Emily Ruete

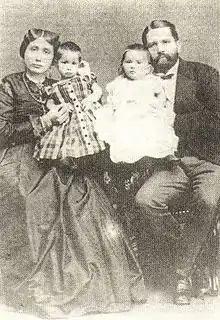
Emily with her husband and two of their children

While living in Stone Town she became acquainted with her neighbour, a German merchant, Rudolph Heinrich Ruete (born 10 March 1839; died 6 August 1870) and became pregnant by him. In August 1866, after her pregnancy had become obvious, she fled on board the British frigate commanded by Captain [Thomas] Malcolm Sabine Pasley R.N. and was given passage on his ship to the British colony of Aden. There she took Christian instruction and was baptised prior to her marriage at Aden on 30 May 1867. She had given birth to a son, Heinrich, in Aden in December 1866, but he died in France en route to Germany in the summer of 1867.